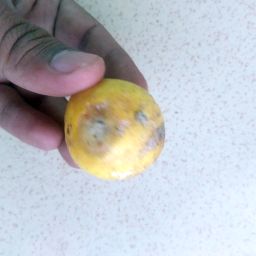
Fruit: Lime
Quality: Bad